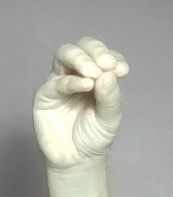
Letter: ha